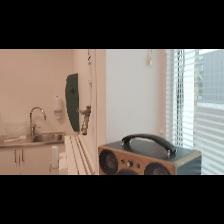
Label: NonHuman